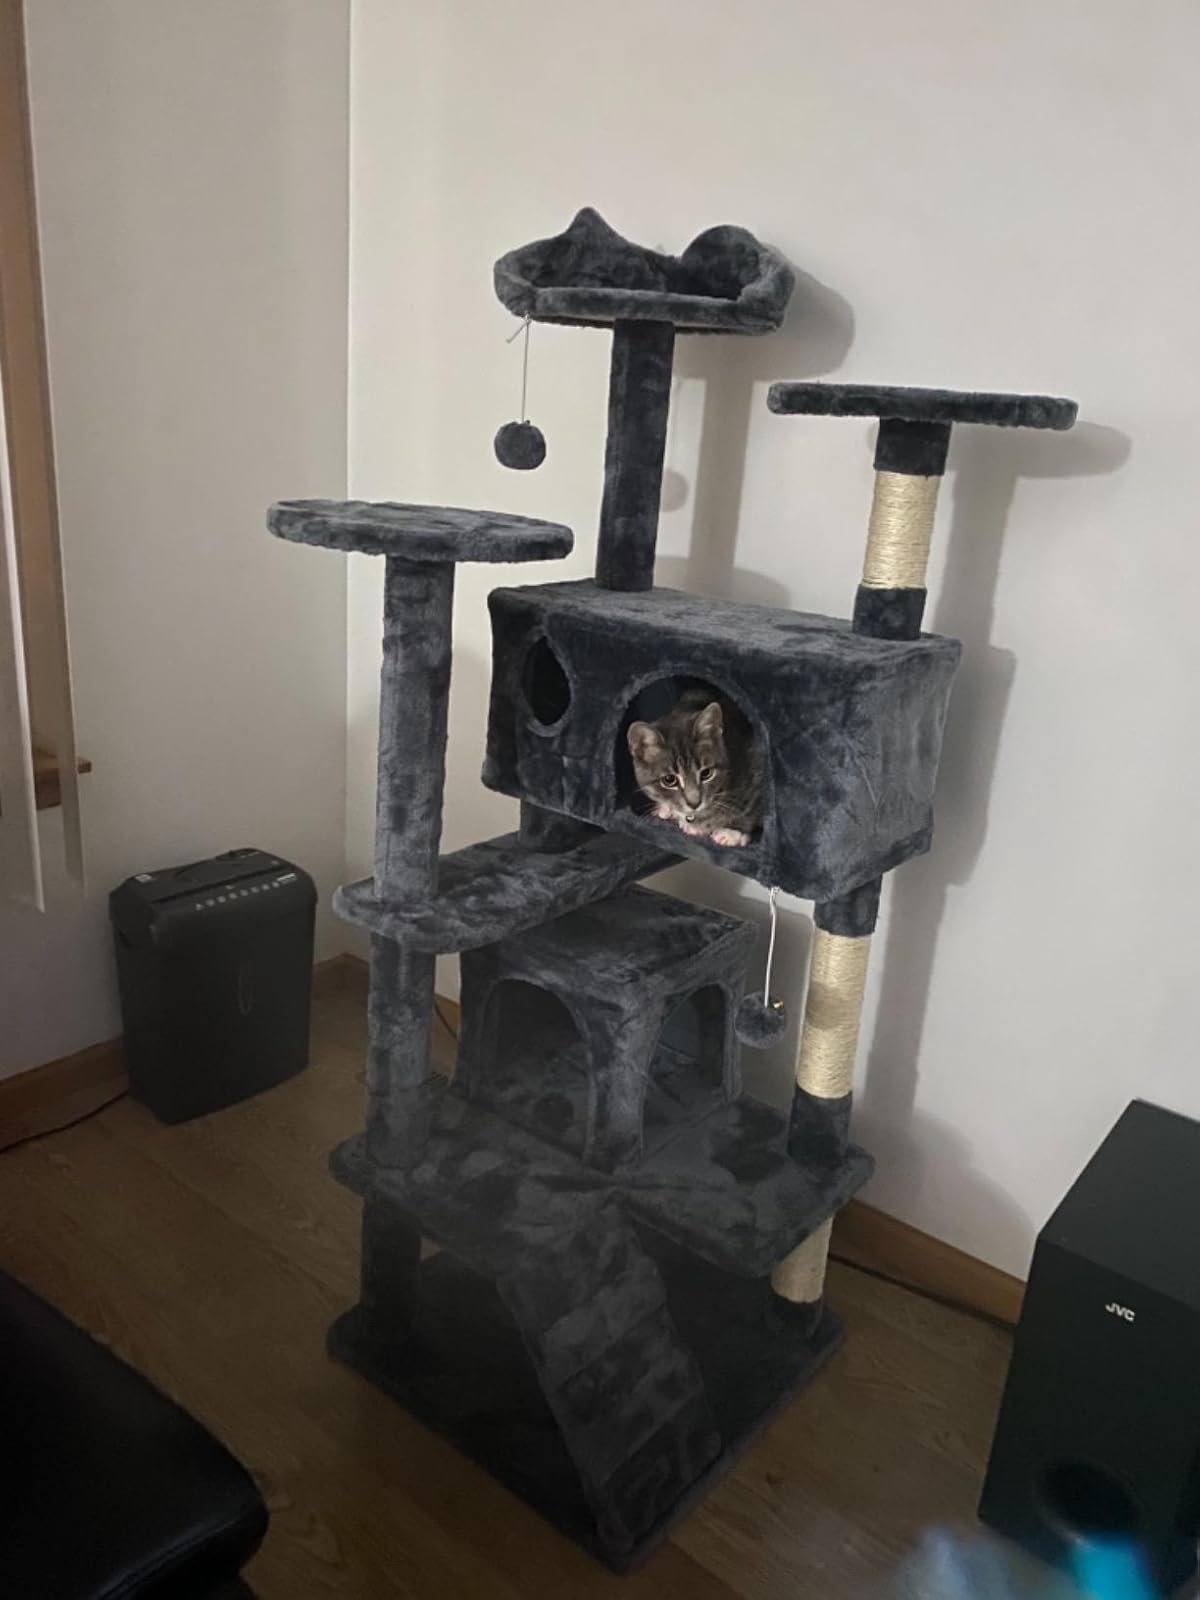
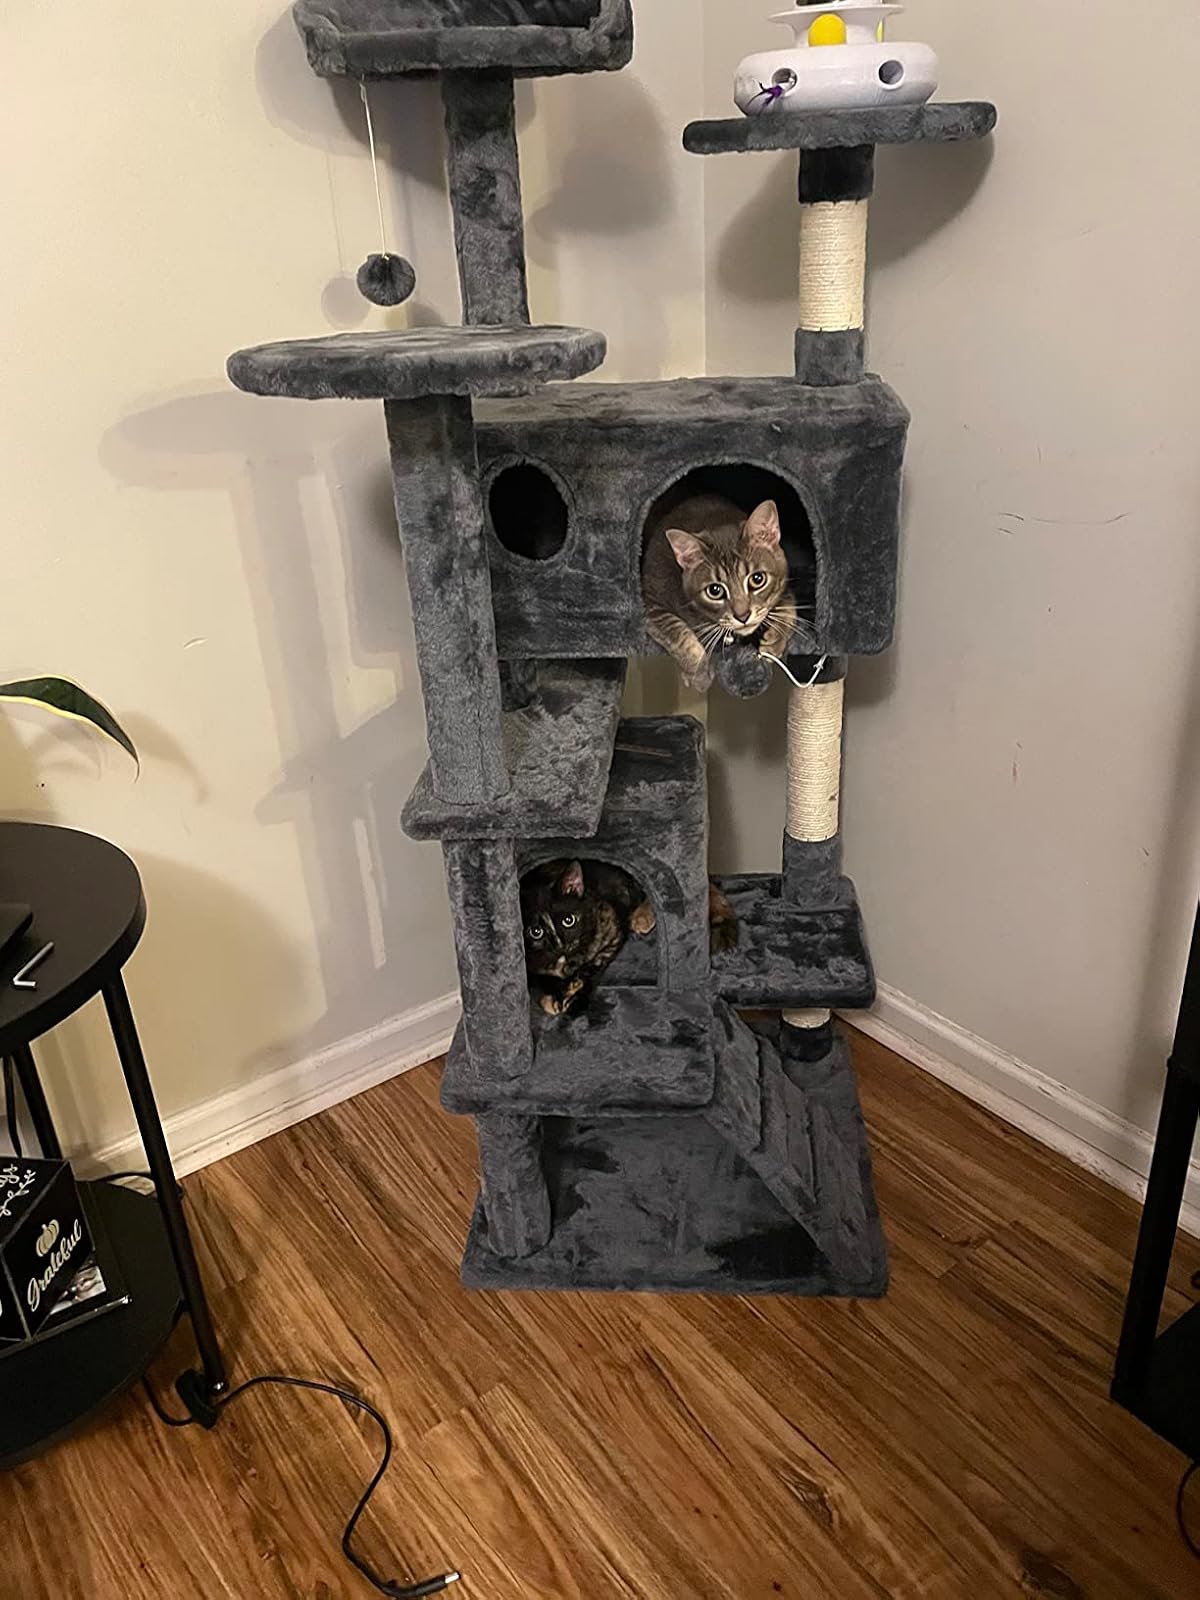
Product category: items_cat tree
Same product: yes